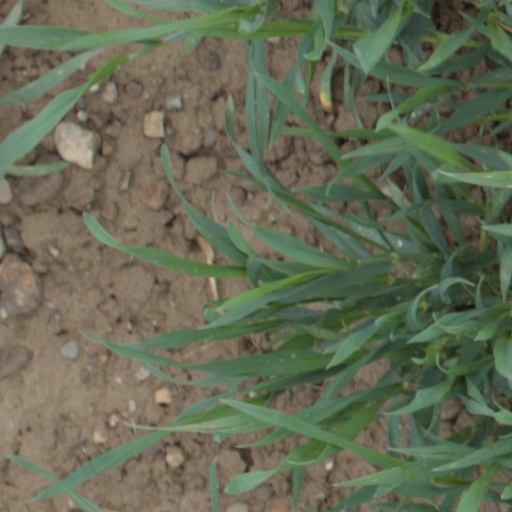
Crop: wheat